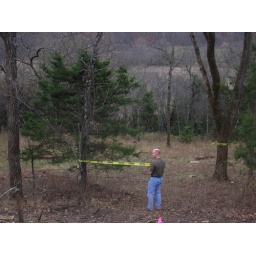
We had to clear a bunch more trees south of the house to put in the septic field.